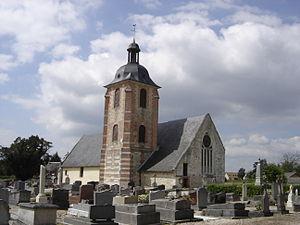
église Notre-Dame de Campigny (Eure - France)
Campigny est une commune française située dans le département de l'Eure, en région Normandie.
La liste des sites classés de l'Eure présente les sites classés du département de l'Eure. Selon une mesure du 14 octobre 2014, ils sont au nombre de 154, couvrant une superficie de 12 562 hectares, soit 2,07 % du département.